Arato

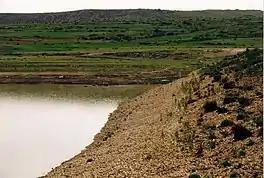

Arato is a reservoir located in the Inderta woreda of the Tigray Region in Ethiopia. The earthen dam that holds the reservoir was built in 1997 by SAERT.